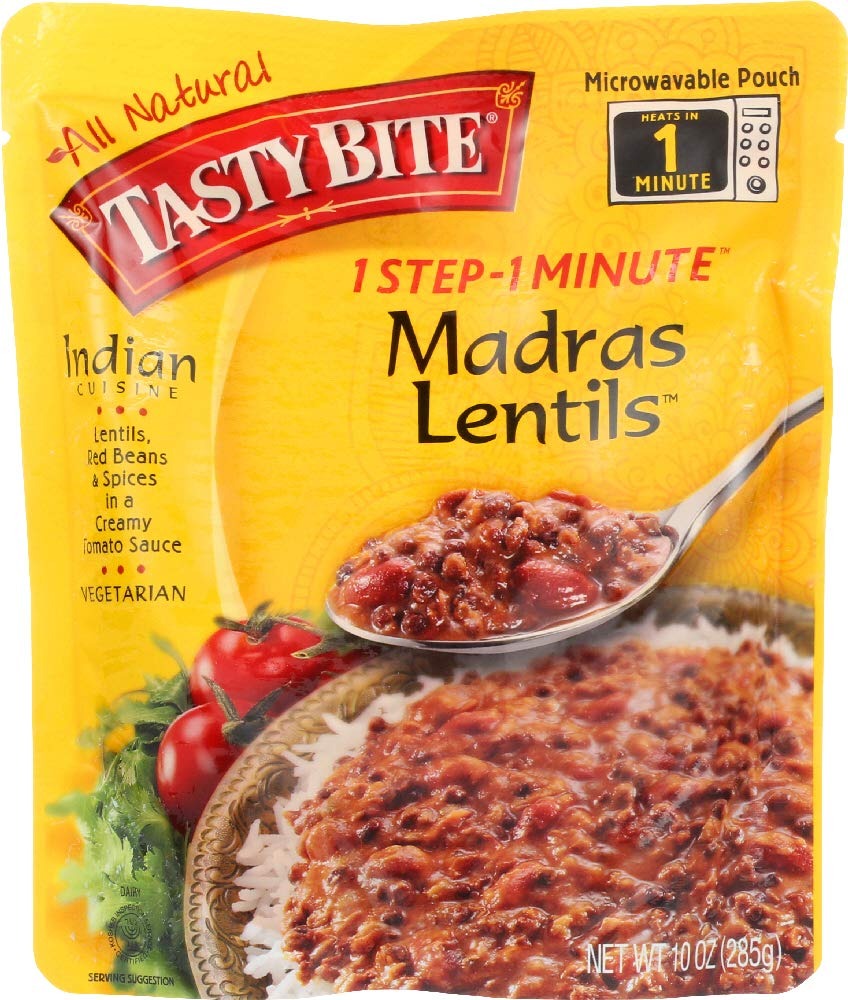
Item Name: TASTY BITE Hot & Spicy Madras Lentils, Natural, 10 Oz, Pack of 6
Bullet Point 1: Product Type:Sauce
Bullet Point 2: Item Package Dimension:16.0 " L X18.0 " W X18.0 "h
Bullet Point 3: Item Package Weight:4.3 lbs
Bullet Point 4: Country Of Origin: India
Bullet Point 5: Vegan, Gluten-Free, And Kosher Options
Value: 60.0
Unit: Ounce

Price: 48.8